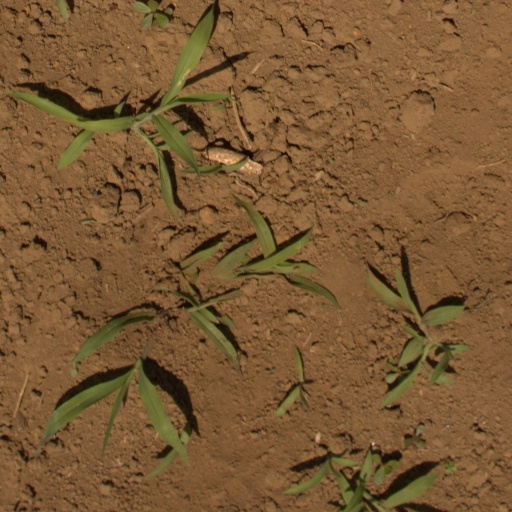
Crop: Jerusalem artichoke